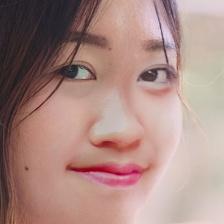
Label: faces